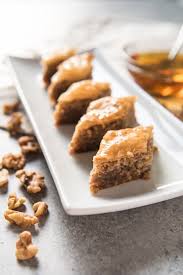
Yemek: baklava